Afterimage (film)

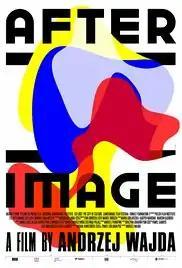
Film poster

Afterimage is a 2016 Polish drama film directed by Andrzej Wajda. It was screened in the Masters section at the 2016 Toronto International Film Festival. It was selected as the Polish entry for the Best Foreign Language Film at the 89th Academy Awards but it was not nominated. It was the Opening film at Indian Film Festival. It is the final film by Wajda who died in October 2016.